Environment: real
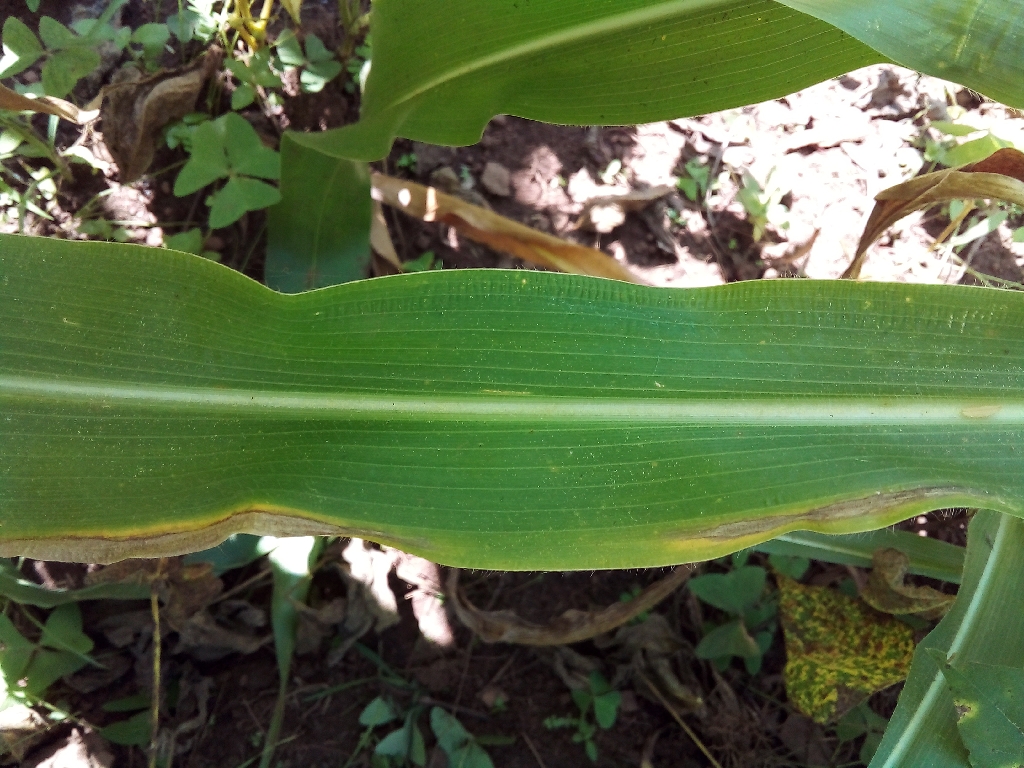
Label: northern_corn_leaf_blight